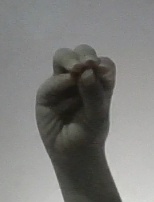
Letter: ha